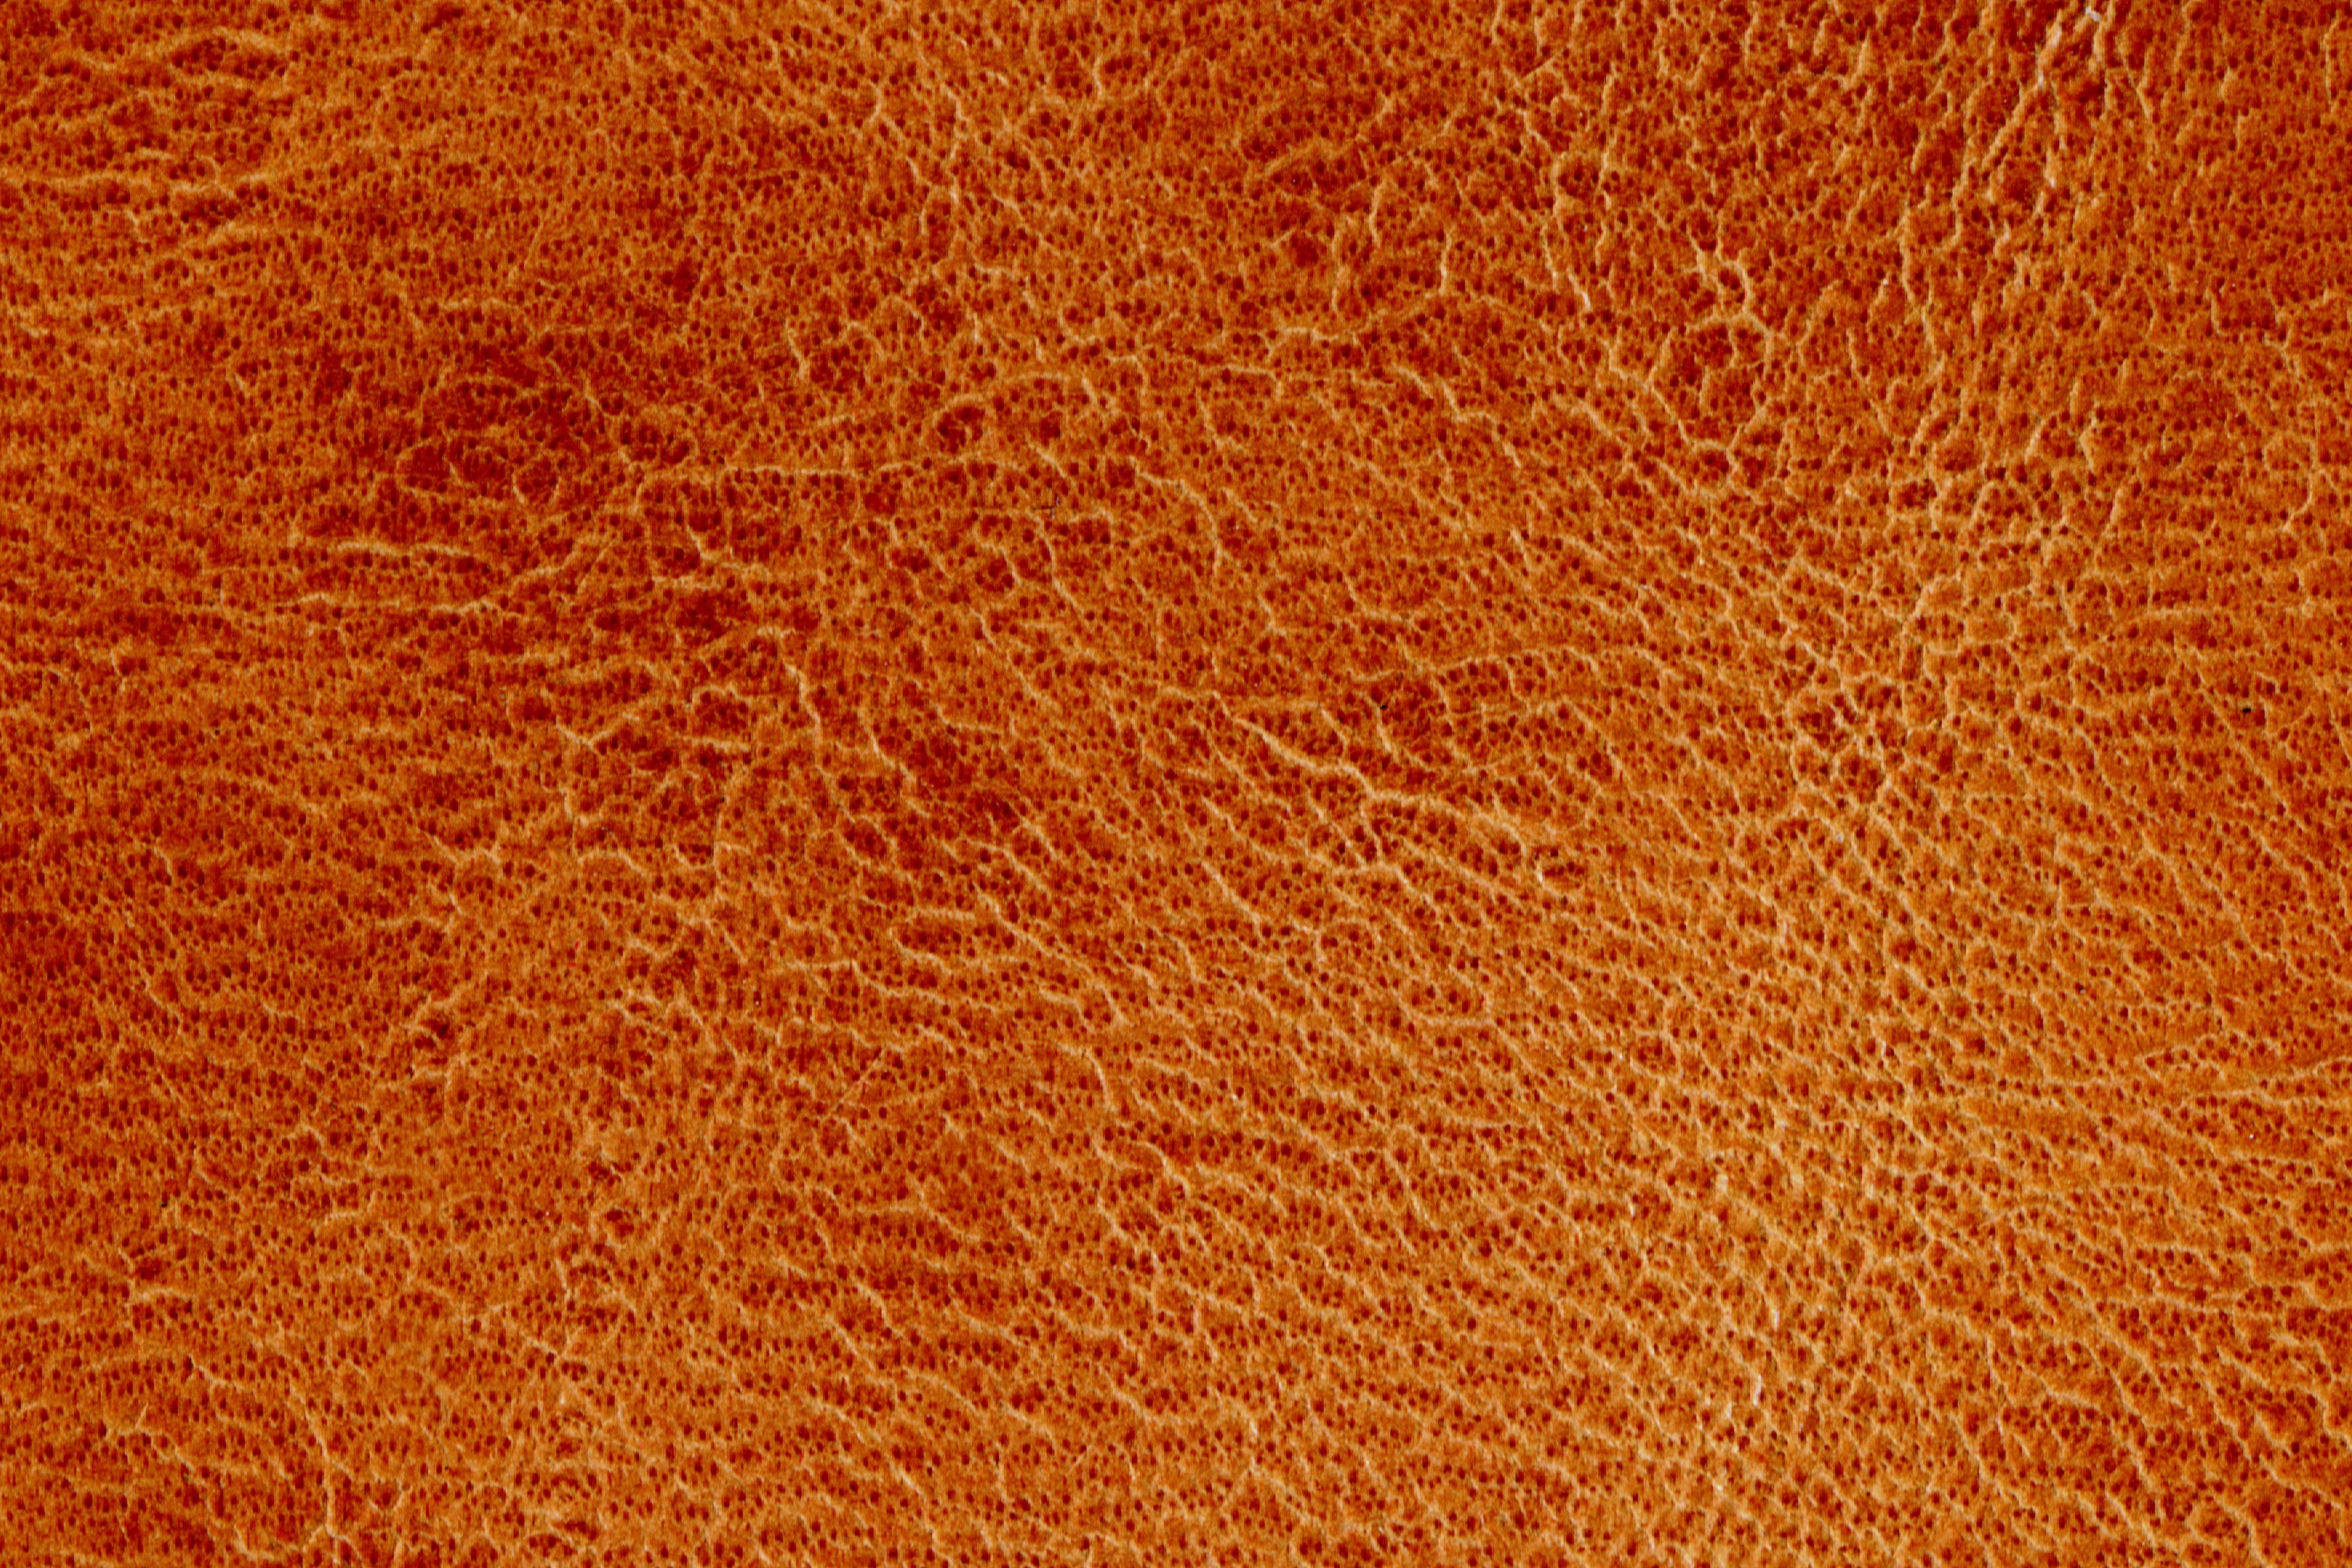
nature, sun, leather, texture, floor, asphalt, orange, pattern, red, soil, yellow, background, wallpaper, flooring, grass family